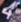
Number: 4